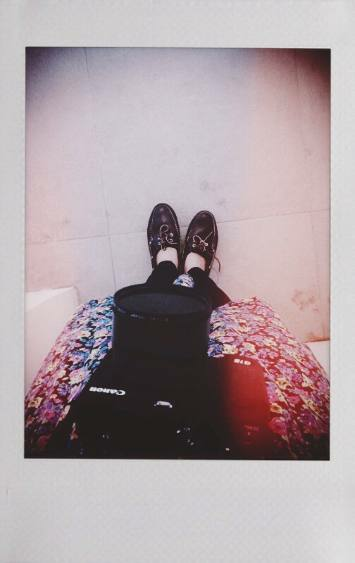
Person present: No